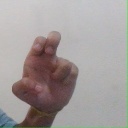
अक्षर: अ